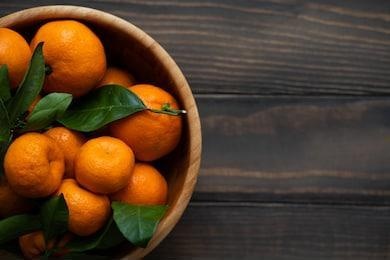
Label: mandarine